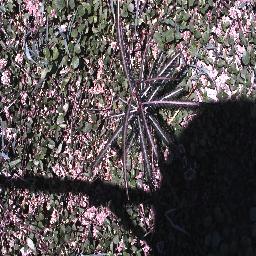
Label: parkinsonia